Lunar Laser Ranging experiments

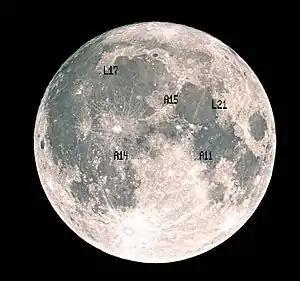
Annotated image of the near side of the Moon showing the location of retroreflectors left on the surface by Apollo and Lunokhod missions

. Since the speed of light is a defined constant, conversion between distance and time of flight can be made without ambiguity.